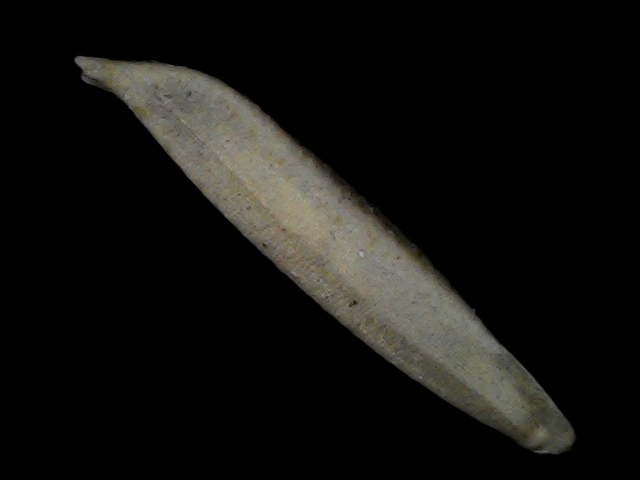
Rice variety: Bd57